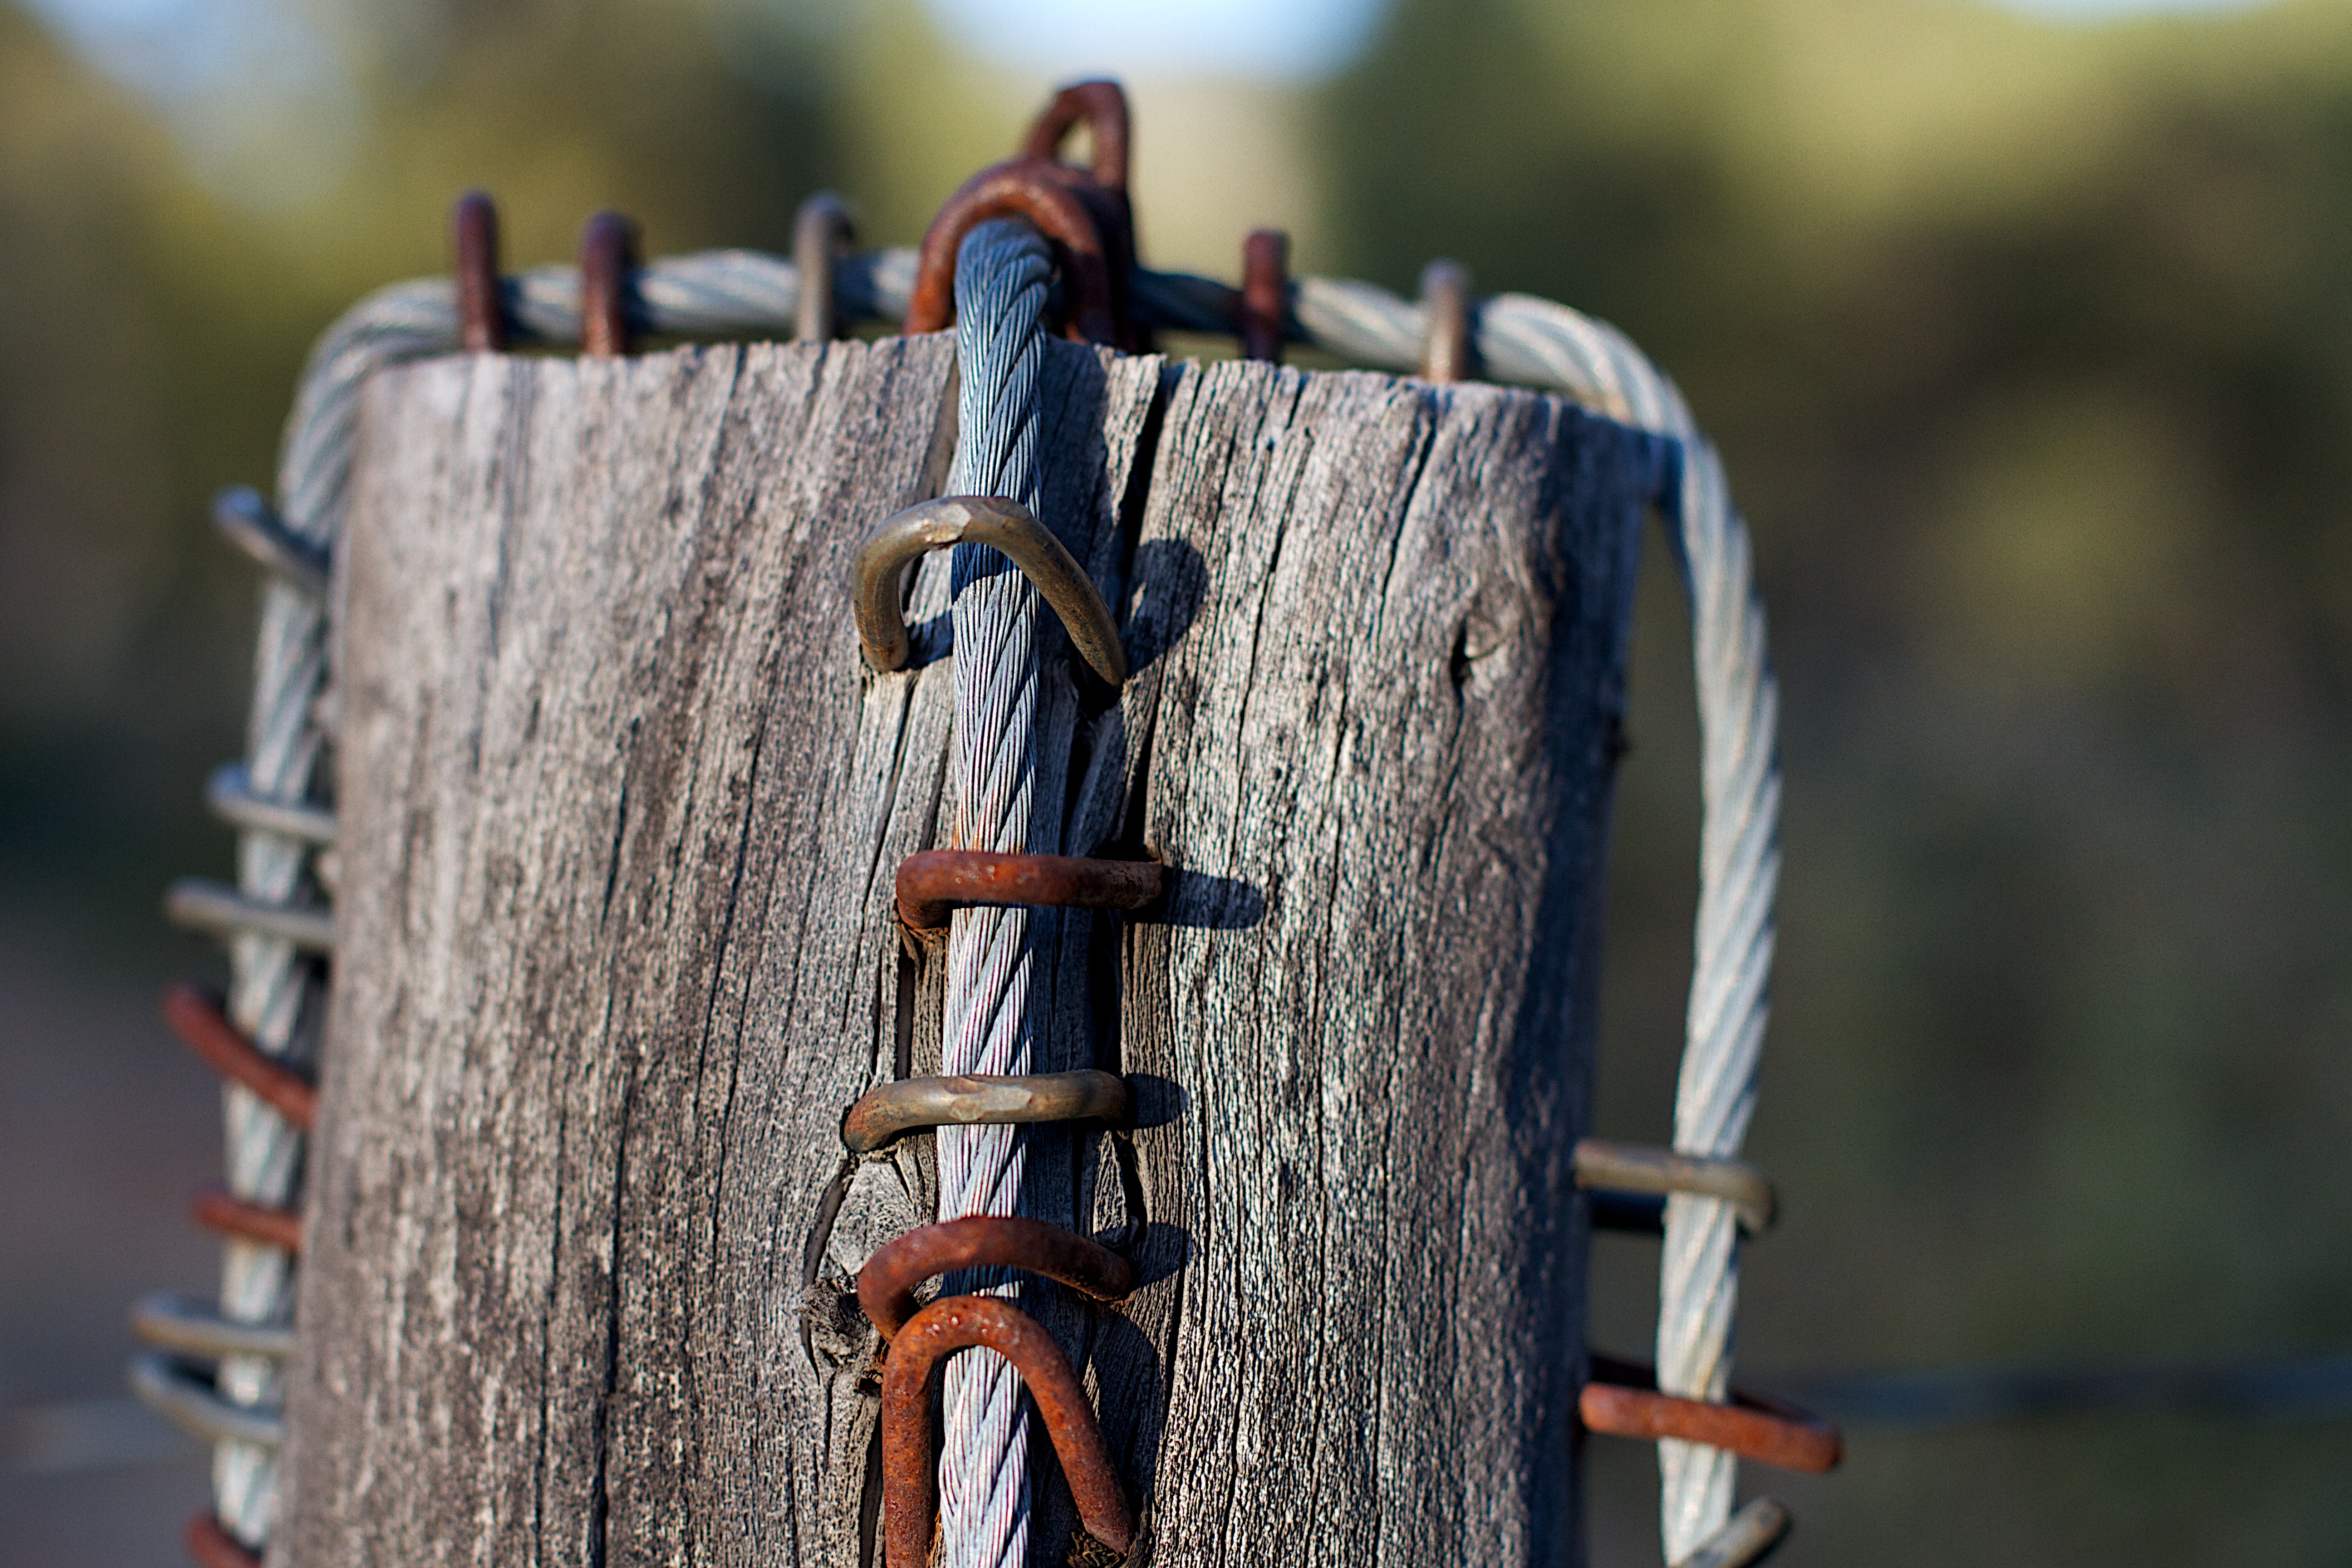
spring, vehicle, color, blue, 2014365, visionoutdoor0927, visiontext0647